Edmund Boulnois

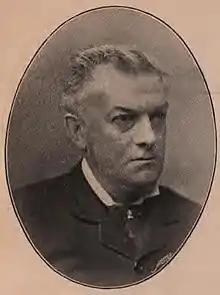
Boulnois in 1895.

Edmund Boulnois (17 June 1838 – 7 May 1911) was a British businessman and Conservative Party politician.